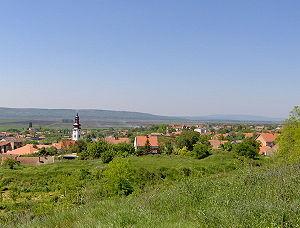
Vue générale de Titel, Voïvodine, Serbie
La Šajkaška, en serbe cyrillique Шајкашка, est une région géographique de la province autonome de Voïvodine, en Serbie. Elle est située au sud-est de la Bačka.
Titel est une ville et une municipalité de Serbie situées dans la province autonome de Voïvodine. Elles font partie du district de Bačka méridionale. Au recensement de 2011, la ville comptait 5 247 habitants et la municipalité dont elle est le centre 15 554.
Les régions géographiques de Serbie situées dans la plaine pannonienne sont délimitées par les cours d'eau ; d'autres sont délimitées par des montagnes.